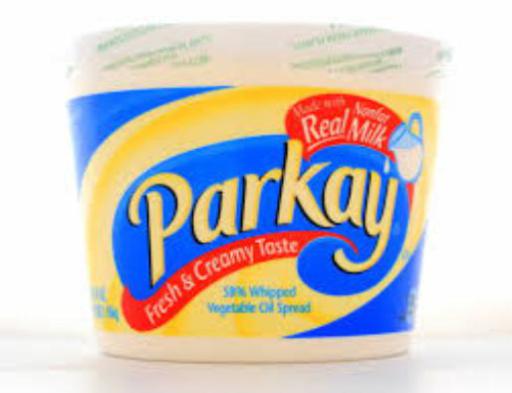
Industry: Necessities